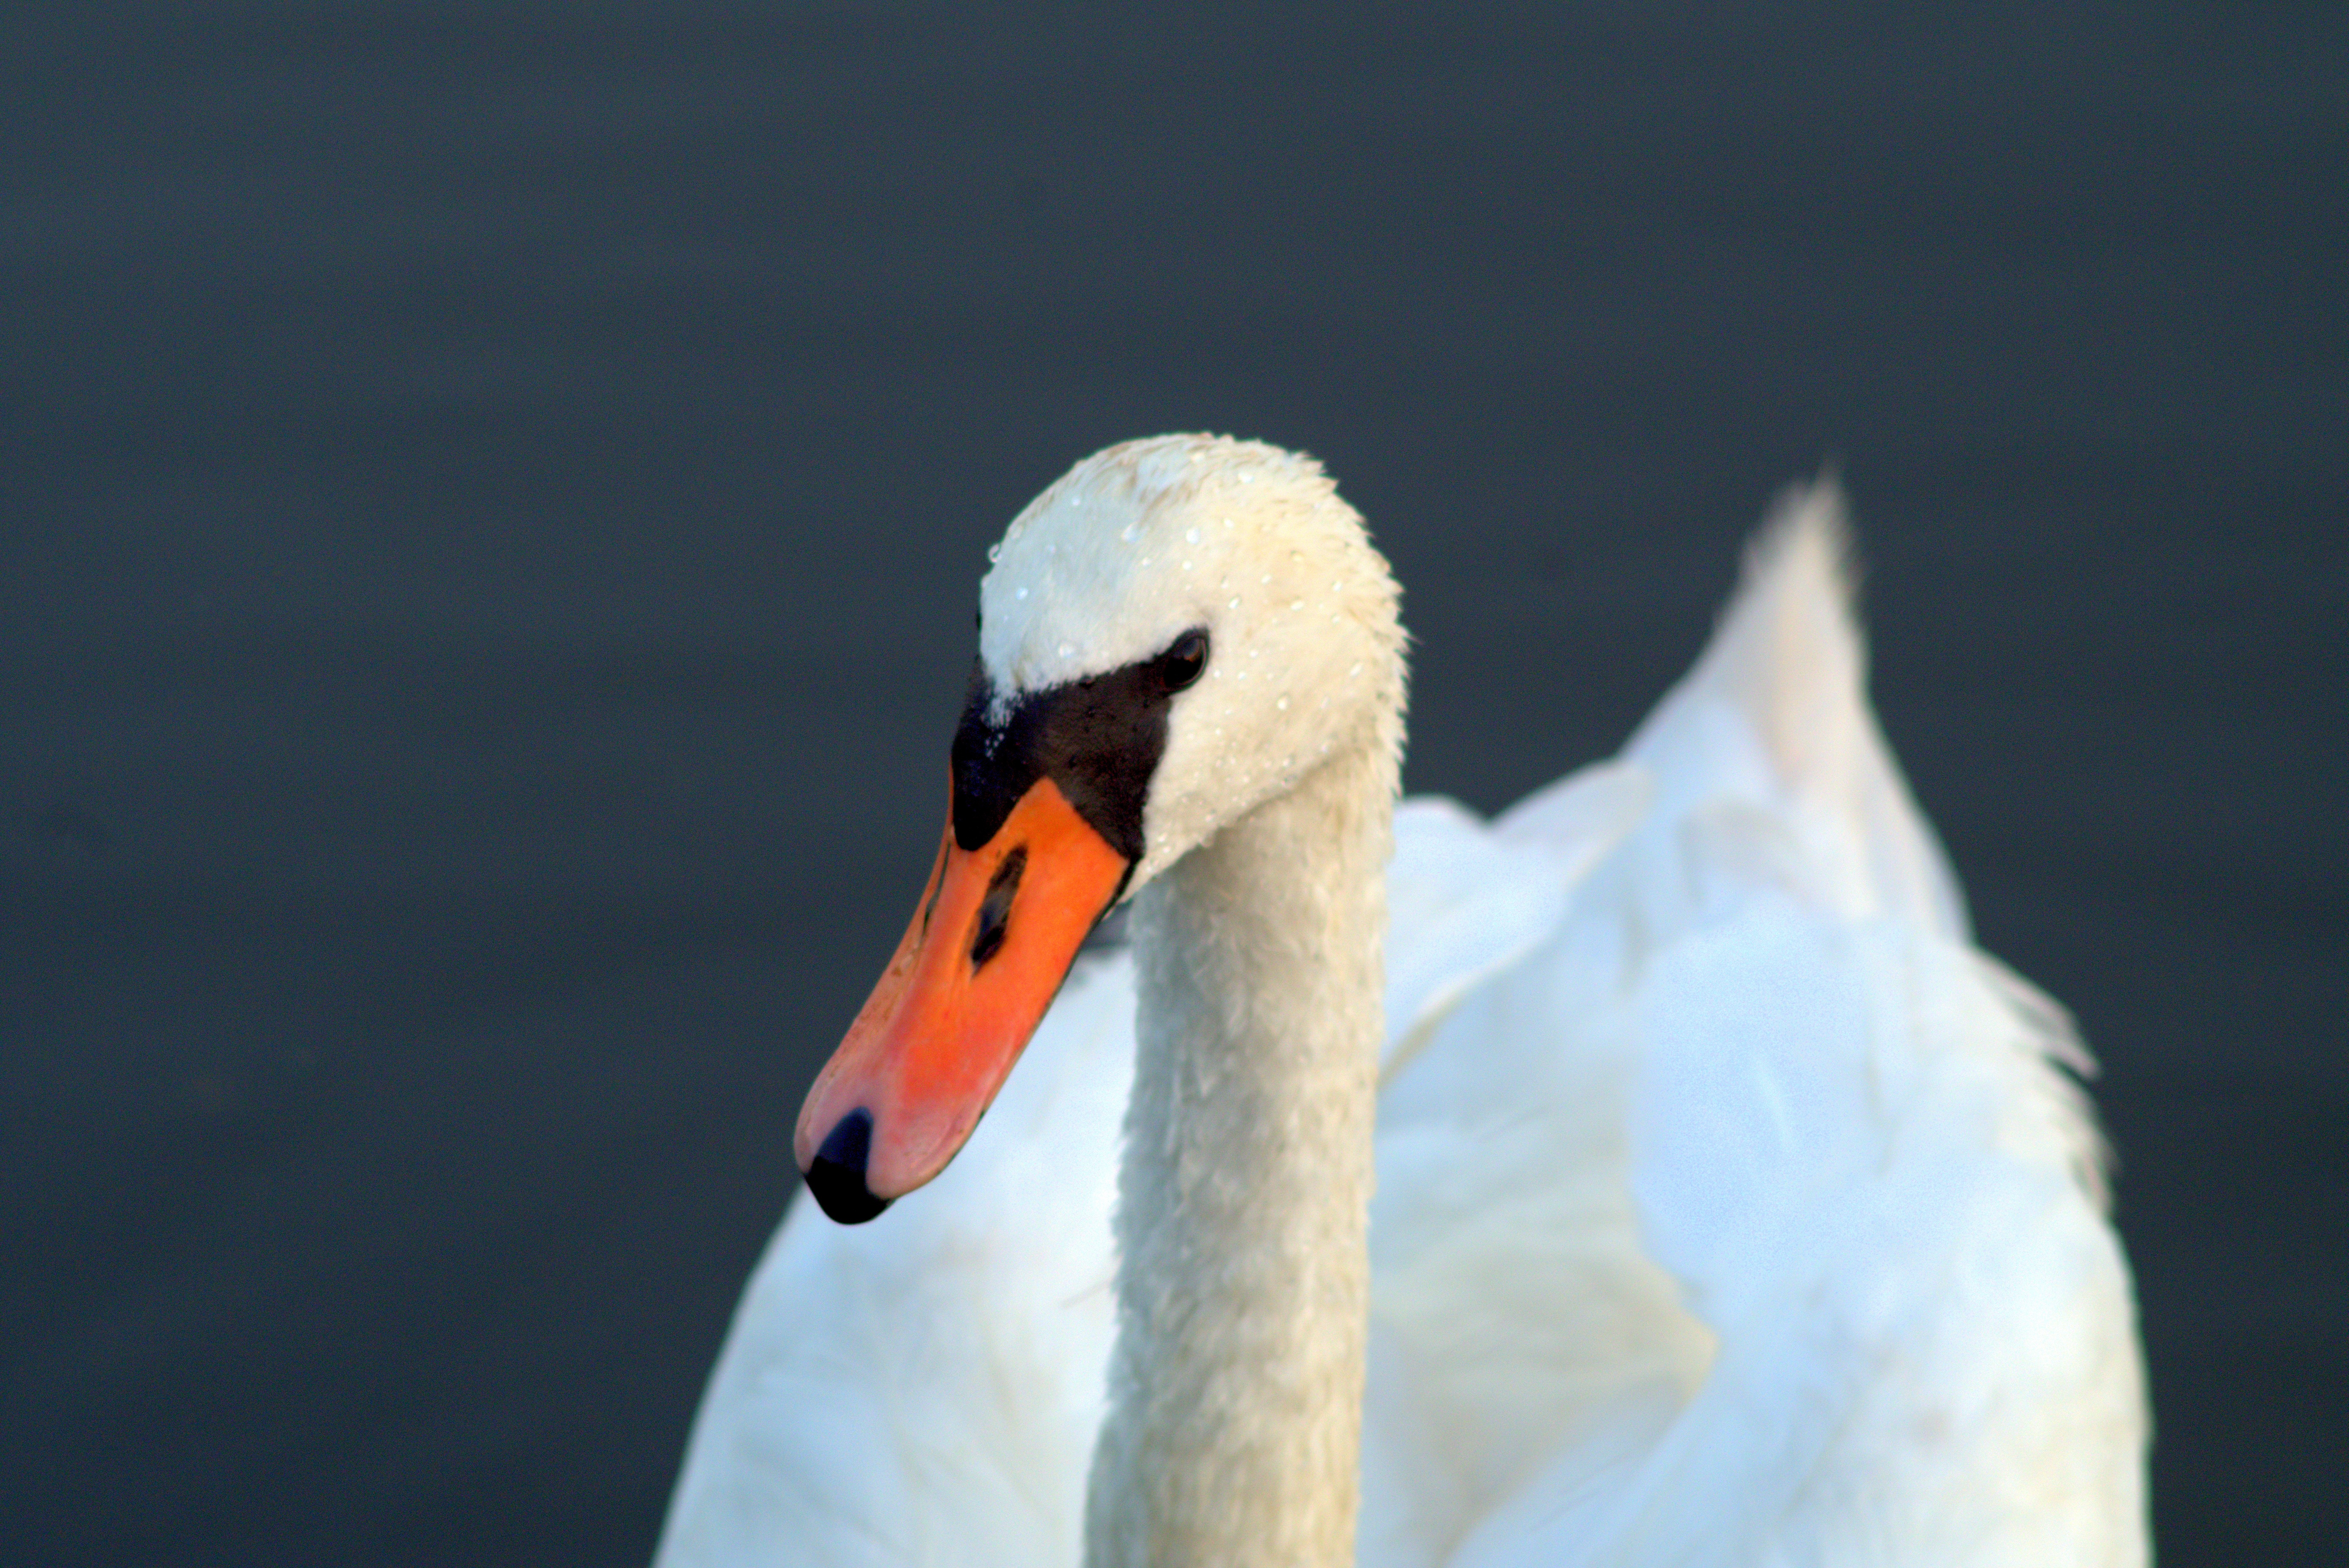
water, nature, bird, wing, white, animal, river, evening, young, reflection, beak, gray, fauna, close up, birds, swan, swans, vertebrate, waterfowl, chicks, water bird, wild birds, young swans, relief channel, ducks geese and swans